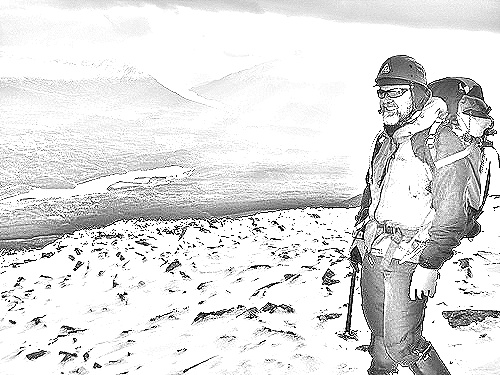
Portrait style: Sketch Portrait